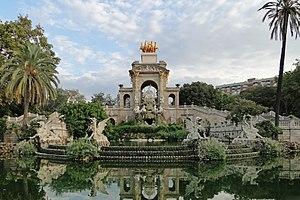
Fontaine du Parc de la Ciutadella, Barcelone, Espagne
Le parc de la Ciutadella est un parc situé dans le centre de Barcelone. Il fut construit sur les terrains laissés par une citadelle détruite en 1868 et qui lui donnent son nom pour l'Exposition universelle de 1888.
L'Exposition universelle de 1888 se déroule dans la ville de Barcelone du 8 avril 1888 au 9 décembre 1888 et accueille 400 000 visiteurs.